Akwaboah Snr.

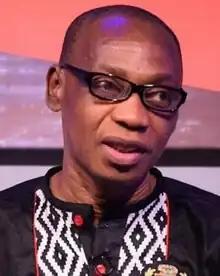

Kwadwo Akwaboah (died 16 May 2023), popularly known as Akwaboah Senior (Snr.), was a Ghanaian singer-songwriter and record producer from Mampong Beposo. He was known for the popular song "Awerɛkyekyerɛ", "Hini Me" and many others. He was the father of the renowned Ghanaian musician Akwaboah Jnr.